Nenad Nikolić (footballer, born 1961)

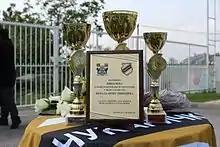
FK Čukarički awards, and medallion

Nenad Neša Nikolić Memorial Tournament took place on FK Čukarički football field in 2014, and is held annually since then, to commemorate him. The tournament is supported by the Municipality of Čukarica.